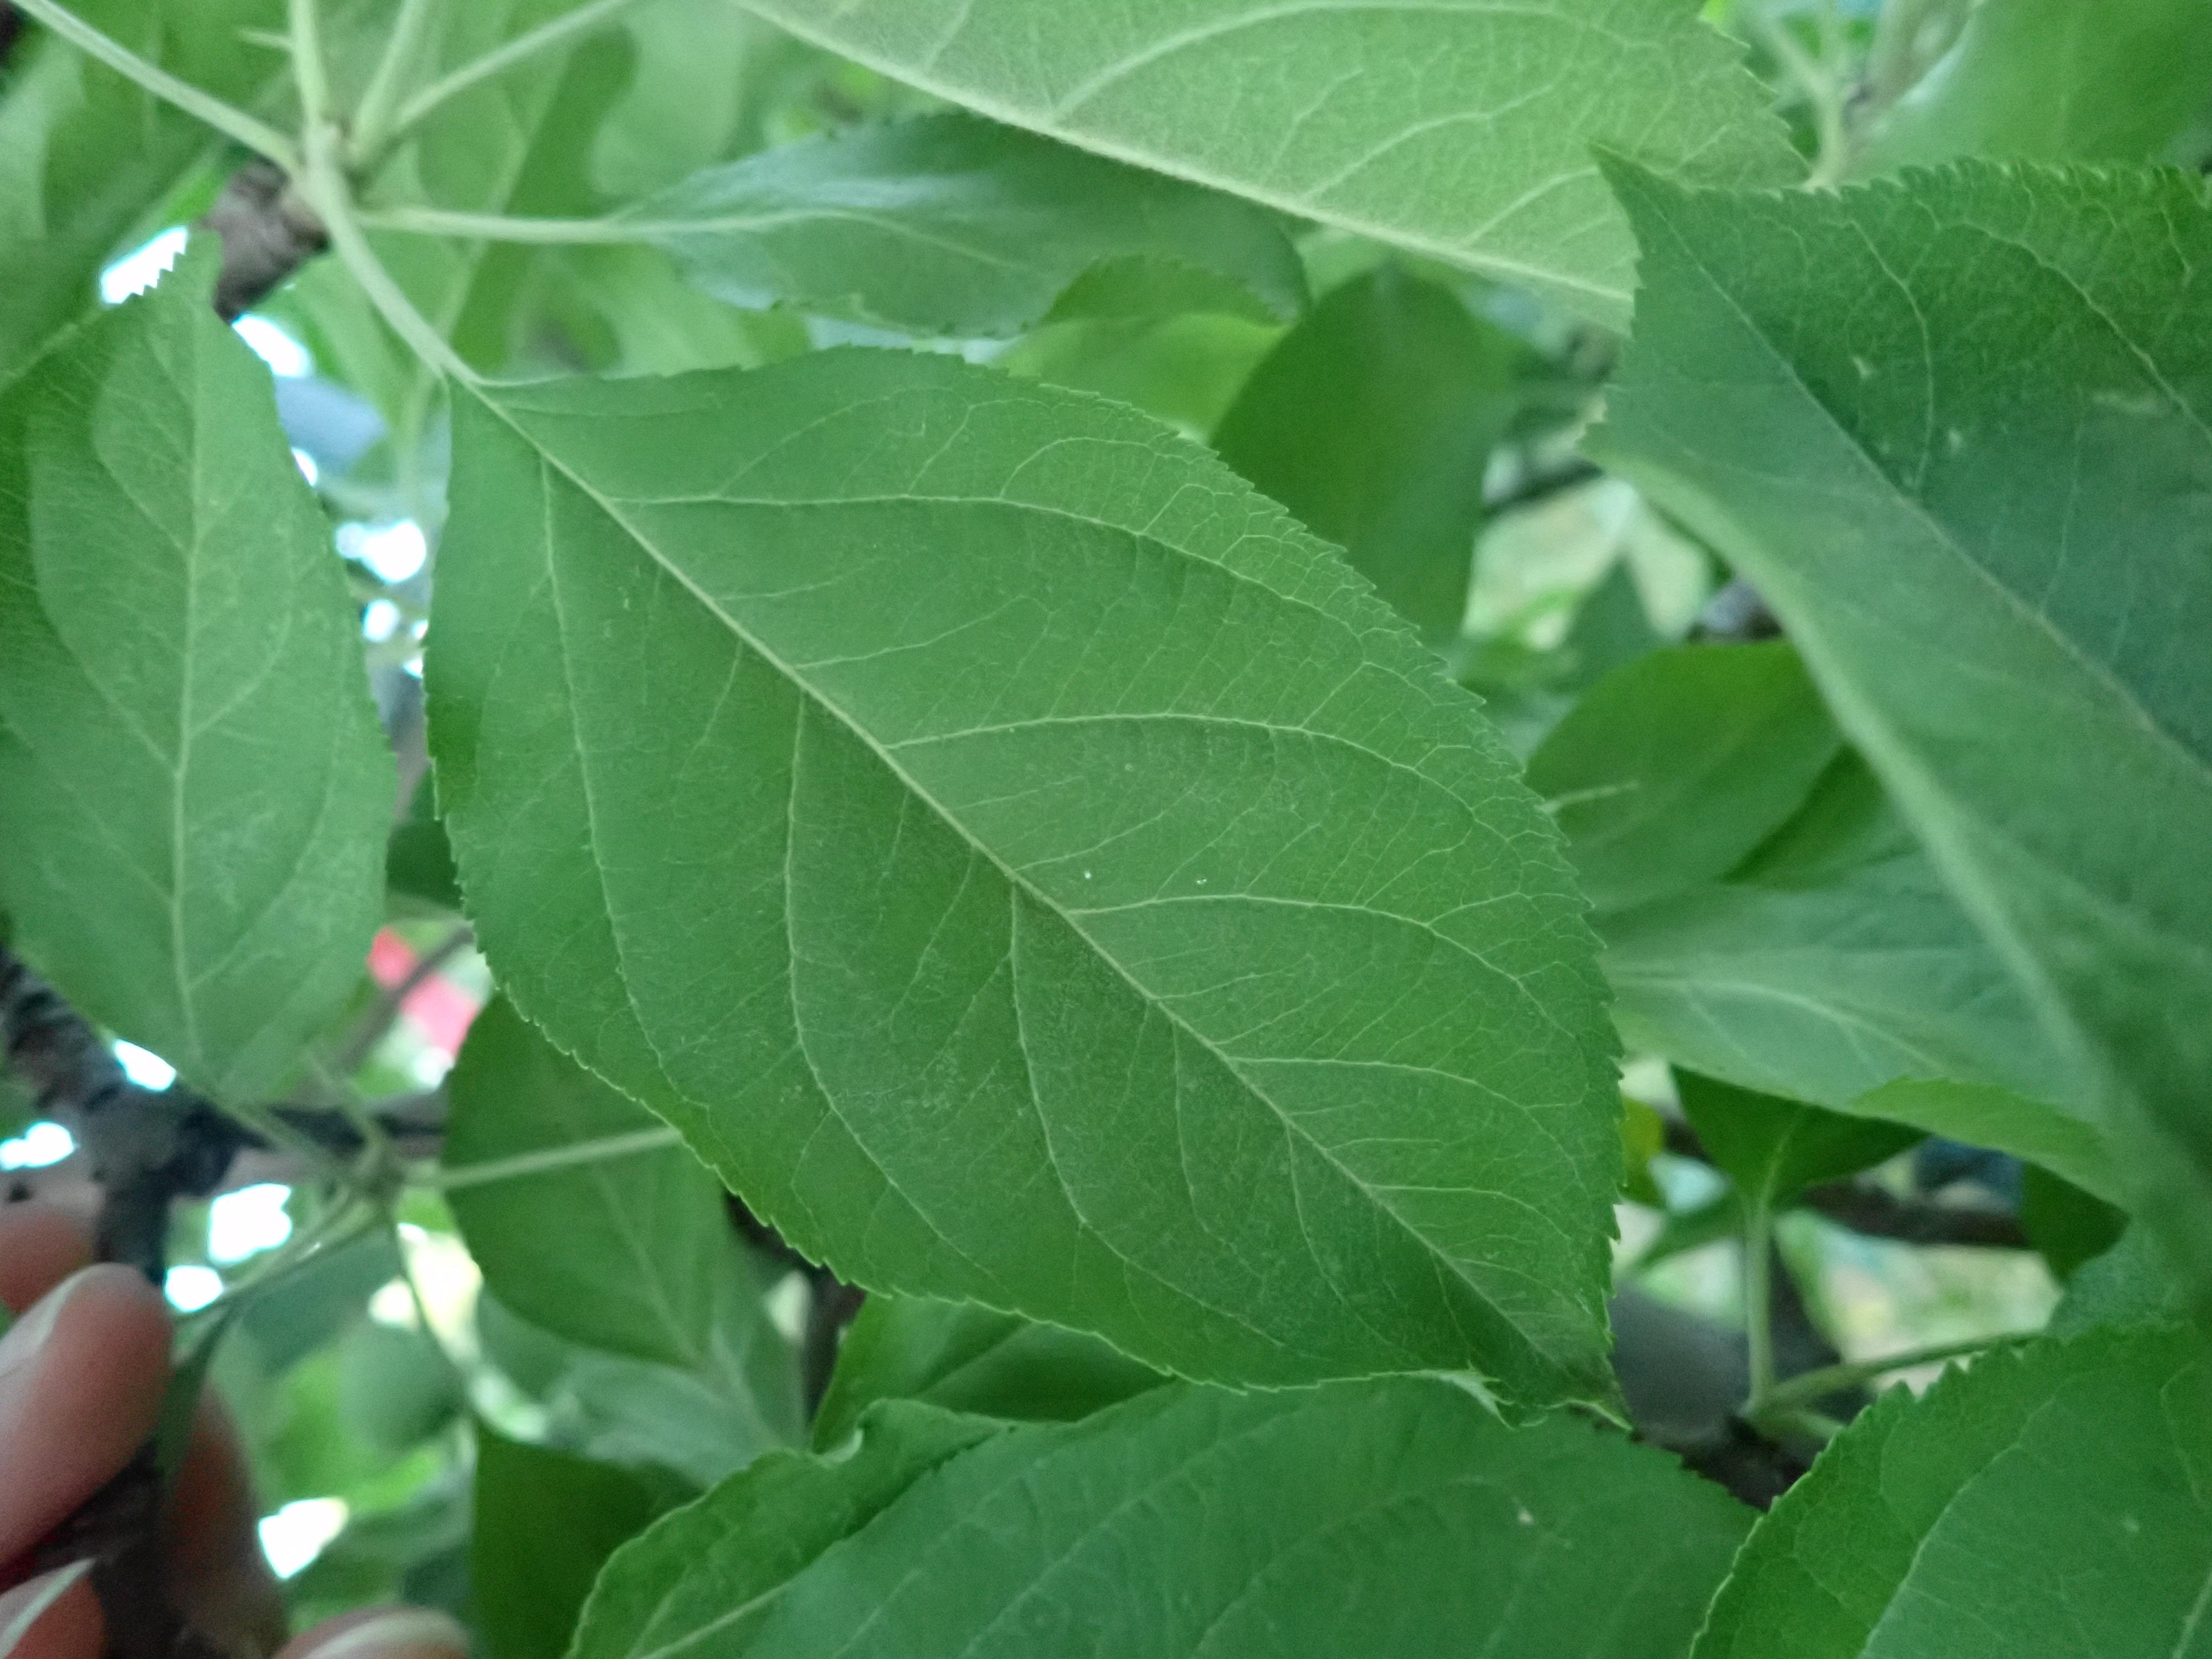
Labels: healthy